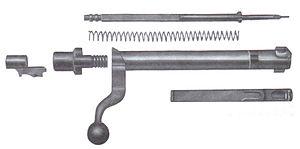
Le M1917 Enfield ou United States Rifle, Caliber .30, Model of 1917, appellation officielle dans l'United States Army, ou US 1917 dans l'armée française est la version américaine du Enfield P14 des Forces armées britanniques.